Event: Nepal Earthquake
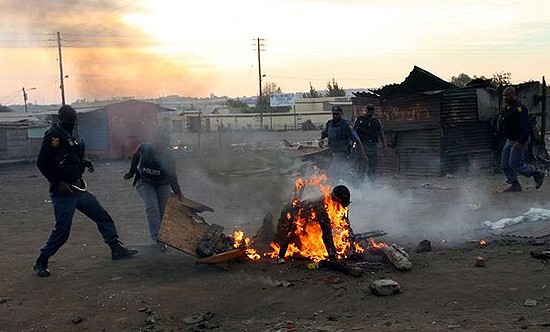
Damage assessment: damage